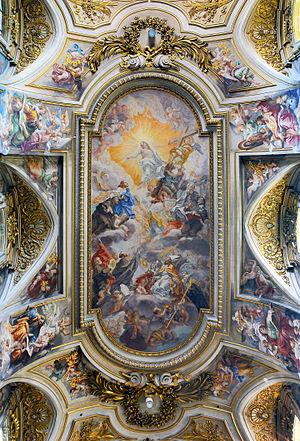
La basilique des Saints-Apôtres est une basilique mineure de Rome datant du VIᵉ siècle, dédiée initialement aux apôtres Jacques le Mineur et Philippe et plus tard à tous les apôtres. Elle se trouve dans le rione de Trevi.